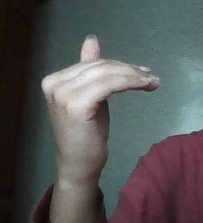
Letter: khaa